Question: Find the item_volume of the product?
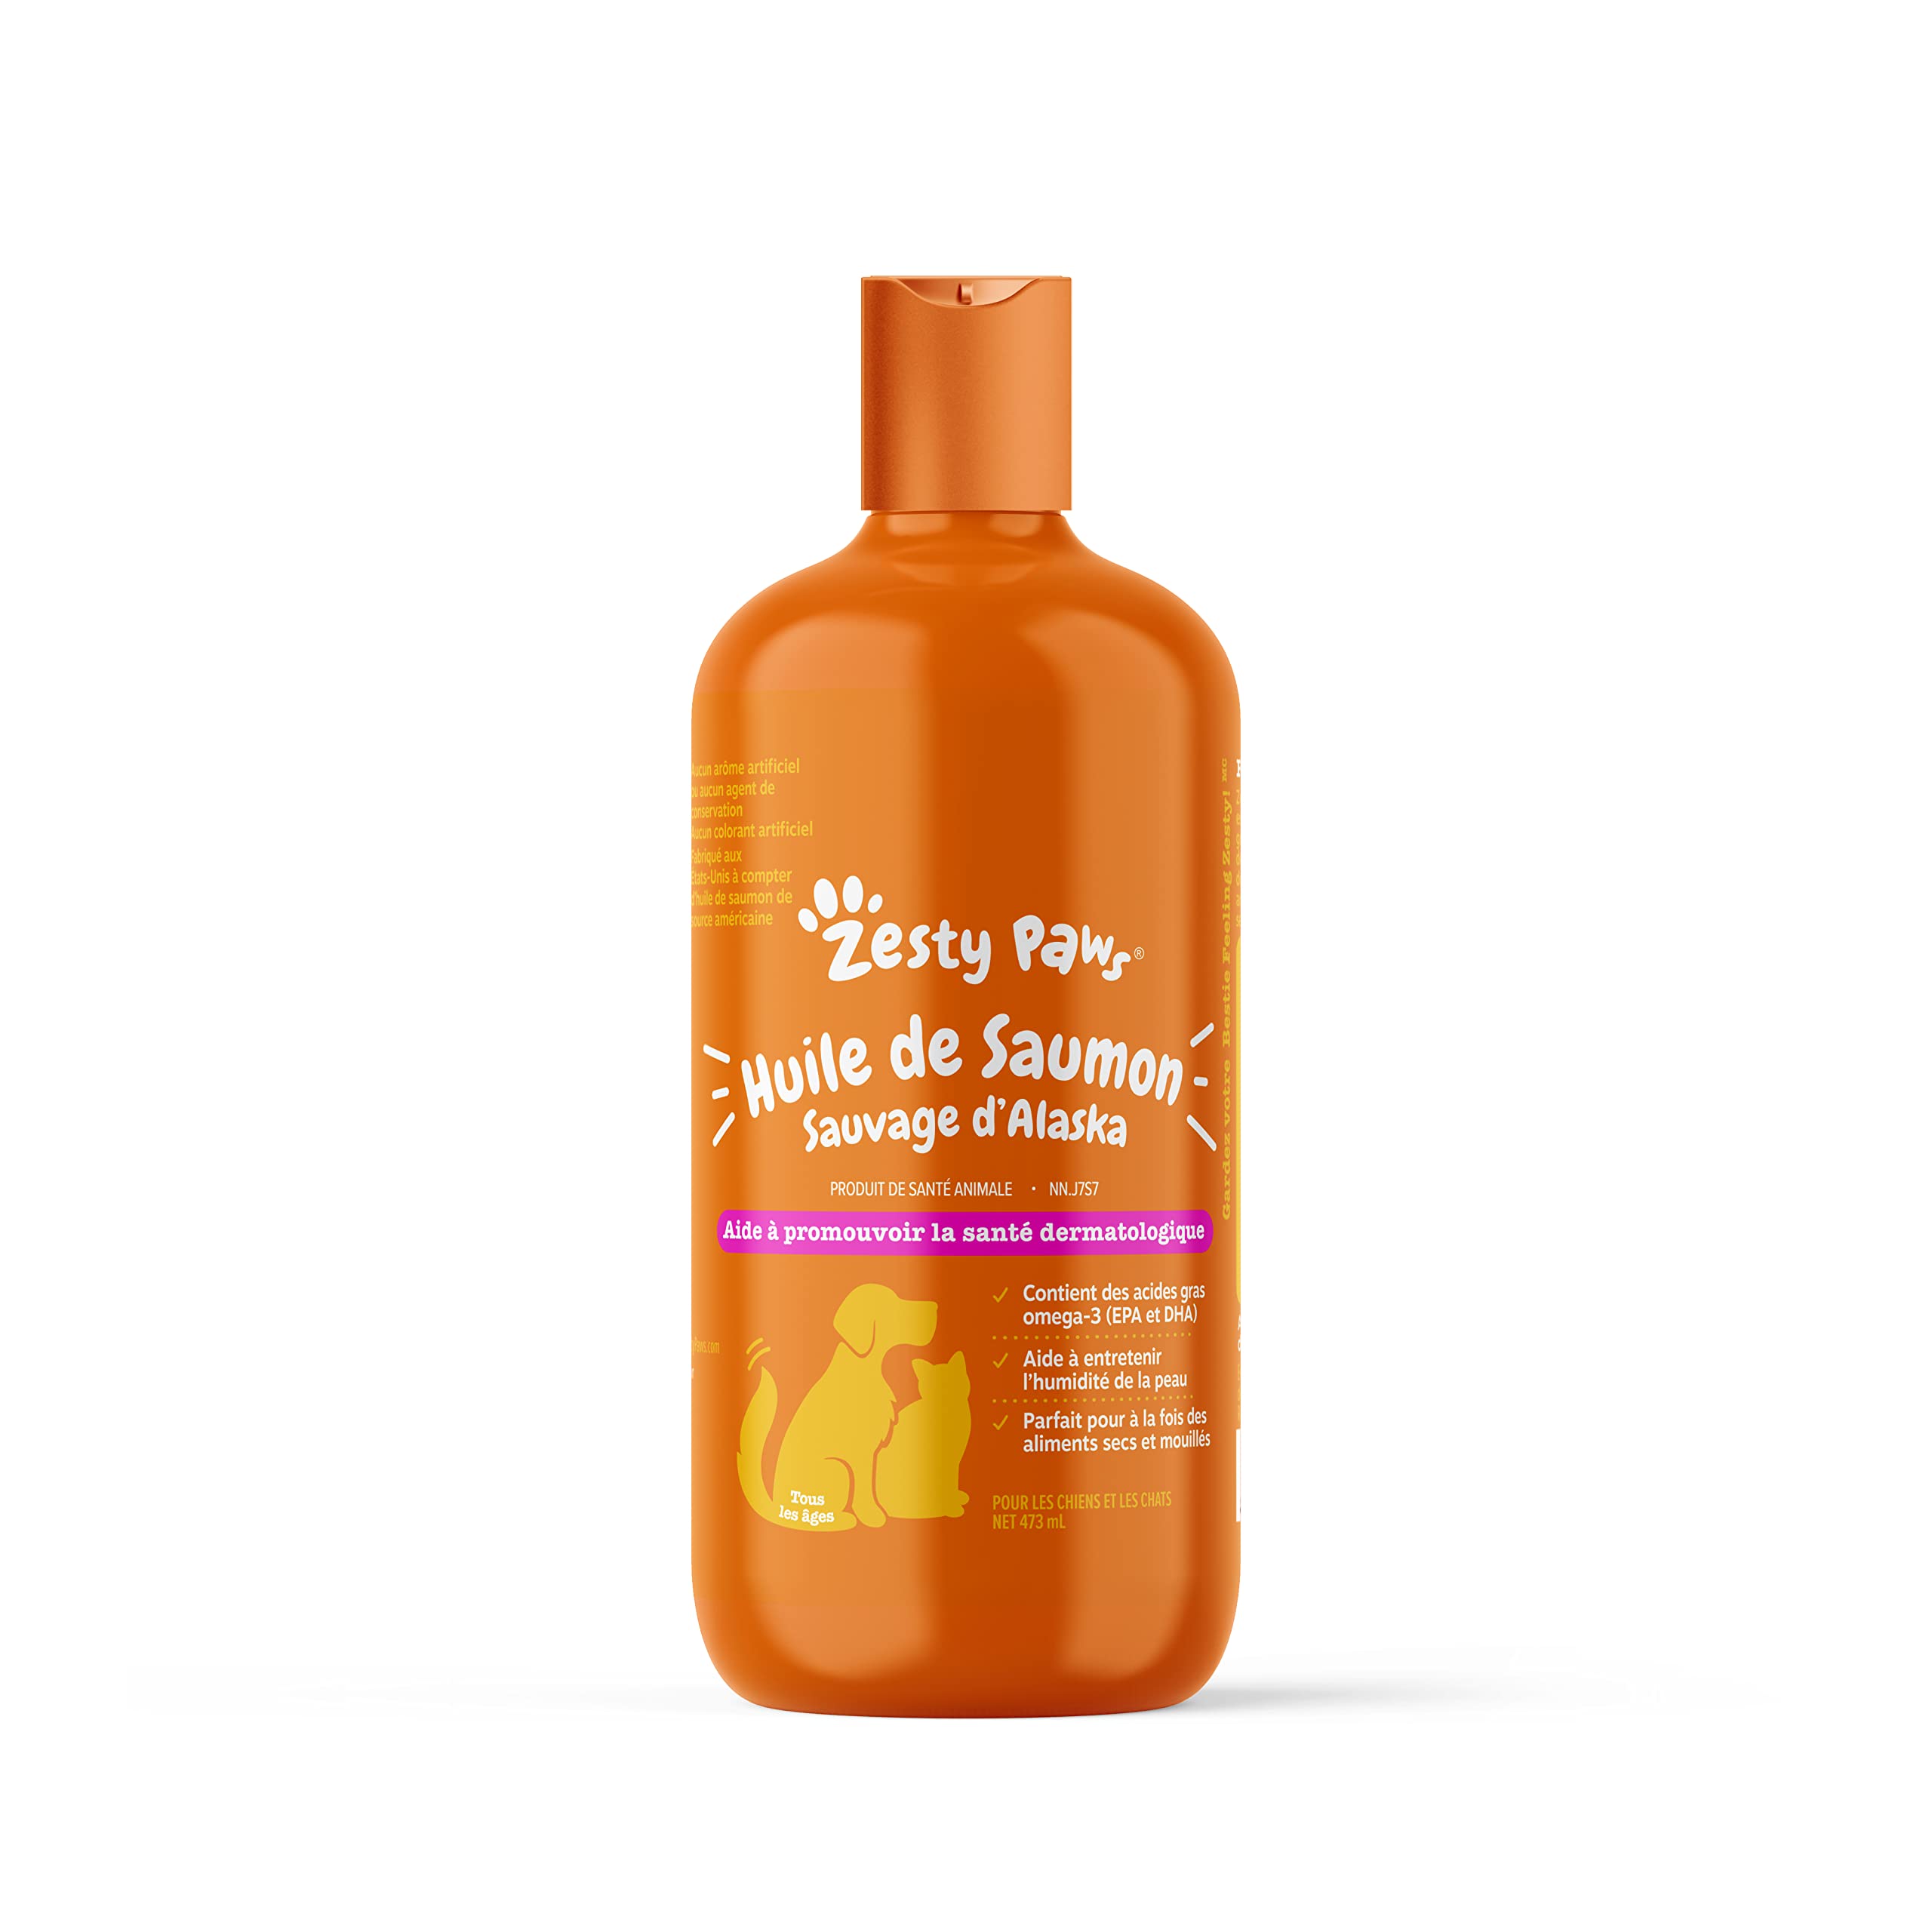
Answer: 473.0 millilitre